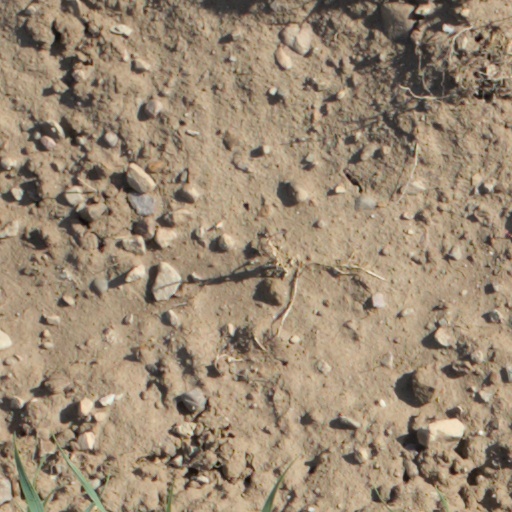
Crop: wheat